Mercenary (video game)

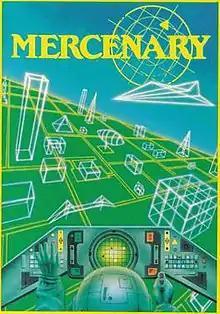

Mercenary is a 3D action-adventure game written for the Atari 8-bit computers and published by Novagen Software in 1985. It was converted to the Commodore 64, ZX Spectrum, Amstrad CPC, Atari ST, Amiga, and Commodore 16/116/Plus/4. The game uses vector graphics renderings of vast, sparse environments and has various methods of completing the game. It was also released as Mercenary: Escape from Targ and Mercenary: A Flight Simulator Adventure.